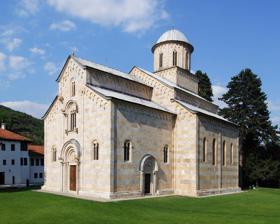
Building: Visoki Dečani
Country: Kosovo
Year built: 1327
Cultural heritage monument of Kosovo Visoki Dečani Monastery Dečani Monastery Манастир Високи Дечани ( Serbian ) Manastir Visoki Dečani ( Serbian ) Manastiri i Deçanit ( Albanian ) Visoki Dečani Church Location of Visoki Dečani within Kosovo Monastery information Order Serbian Orthodox Established 1327–35 Diocese Eparchy of Raška and Prizren People Founder(s) King Stefan Dečanski Abbot Sava Janjić Important associated figures Stefan Dečanski, Stefan Dušan Architecture Style Serbo-Byzantine style Site Location Deçan , Kosovo 661 m (2,168.6 ft) Coordinates 42°32′48.9984″N 20°15′57.999″E / 42.546944000°N 20.26611083°E / 42.546944000; 20.26611083 Public access yes Website https://www.decani.org UNESCO World Heritage Site Type Cultural Criteria ii, iii, iv Designated 2004 (28th session ) Part of Medieval Monuments in Kosovo Reference no. 724 Region Europe and North America Cultural Heritage of Serbia Official name Manastir Dečani Type Monument of Culture of Exceptional Importance Designated 1947 Reference no. SК 1368 The Visoki Dečani Monastery is a medieval Serbian Orthodox Christian monastery located near Deçan , Kosovo . It was founded in the first half of the 14th century by Stefan Dečanski , King of Serbia. Dečani is by far the largest medieval church in the Balkans and one of the most complex architectural achievements of the 14th century. Its architectural style, which emerged in Kingdom of Serbia at the end of the 12th century, combines Orthodox traditions with Romanesque influences. The monastery was constructed by Vitus of Kotor and reflects the cultural exchange between the East and West , representing Serbia's historical position during the medieval period. The Dečani church contains frescos that show defining moments from both Serbian history and Christian tradition . It also features the largest preserved collection of Byzantine painting. For centuries, Dečani has played a key role in preserving the spiritual, cultural, and national identity of Serbs in Kosovo . Dečani is often considered to be one of the most endangered European cultural heritage sites. The monastery has been under the legal protection of Serbia since 1947 and is part of the World Heritage list titled " Medieval Monuments in Kosovo ", designated as a Cultural Monument of Exceptional Importance . History Fresco of Stefan Dečanski , the king of Serbia and founder of Visoki Dečani monastery The construction of the monastery began during the reign of the Serbian King Stefan Dečanski , in 1327. The original founding charter from 1330, also known as the Dečani chrysobull , has been preserved to this day. After his death in 1331, Stefan Dečanski was buried in the still unfinished monastery, the construction of which was continued by his son Stefan Dušan , who became the King of Serbia in the same year. The main architect of the monastery was the Franciscan friar Vito of Kotor . According to Branislav Pantelić, the monastery represents the last phase of the Western, Gothic, Byzantine- Romanuesque architecture and contains Byzantine paintings and numerous Romanseque sculptures, part of a " Palaeologan renaissance ". The construction of the monastery lasted for a total of 8 years and covered an area of 4000 square meters. The outstanding artistic quality of the paintings took 15 years and were done by painters with origins from Serbia, Byzantine and Adriatic coast. The wooden throne of the hegumen (monastery head) was finished at around this time, and the church interior was decorated. Dečanski's carved wooden sarcophagus was finished in 1340. Those who contributed to the construction of the monastery were collectively gifted a village close to the city of Prizren named Manastirica , where many settled following completion. Serbian princess and Bulgarian empress consort Ana-Neda (d. ca. 1350) was buried in the church. During the Middle Ages, entire Albanian villages were gifted by Serbian kings, particularly Stefan Dušan, as presents to the Serbian monastery of Visoki Dečani, as well as those of Prizren and Tetovo . 15th–19th century The Turkish army guarding Visoki Dečani, around 1904. Bulgarian writer Gregory Tsamblak , author of the Life of Stefan Dečanski , was the hegumen (monastery head) at the beginning of the 15th century. The painter-monk Longin spent two decades in the monastery during the second half of the 16th century and created 15 icons with depictions of the Great Feasts and hermits, as well as his most celebrated work, the icon of Stefan Dečanski. In the late 17th century, the Ottomans plundered the monastery, but inflicted no serious damage. In 1819, archimandrite Zaharija Dečanac became Metropolitan of Raška and Prizren . 20th and 21st century Following the end of the First Balkan War , the monastery fell within the administration of the Kingdom of Montenegro . The then King Nikola I of Montenegro placed much of the surrounding land under the monastery's jurisdiction. During World War I , the monastery's treasures were plundered by the Austro-Hungarian Army , which occupied Serbia between 1915 and 1918. The monastery fell within the territory of the Italian-ruled Albanian Kingdom during World War II , and was targeted for destruction by the Albanian nationalist Balli Kombëtar and Italian fascist blackshirts in mid-1941. The Royal Italian Army responded by sending a group of soldiers to help protect the monastery from attack. Interior The monastic treasure was exhibited in the rebuilt medieval refectory in 1987. The monastery's monks sheltered refugees of all ethnicities during the Kosovo War , which lasted from March 1998 to June 1999. On 7 May 1998, the corpses of two elderly Albanians were found 400 metres (1,300 ft) from the monastery. They were reportedly killed by the Kosovo Liberation Army (KLA) for allegedly collaborating with Serbian forces. The KLA staged an attack not far from the monastery on 8 May, killing one person and wounding four others. That evening,  Deçan's 300 remaining Serbs came to the monastery to seek shelter. Albanian civilians seeking refuge in the monastery returned to their homes following the withdrawal of Serbian military from Kosovo in June 1999. An Italian unit of the Kosovo Force (KFOR) was subsequently assigned to guard the monastery, which was attacked on several occasions. Dozens of Romanis sought sanctuary in the monastery over the next several months, fearing retaliatory attacks by their Albanian neighbours, who accused them of collaborating with the Serbs and looting Albanian homes. Joe Biden , then Vice President of the United States , on a tour of the Visoki Dečani in 2009 During the violent unrest in Kosovo on 17 March 2004, KFOR defended the monastery from an Albanian mob trying to throw Molotov cocktails at it. Several Albanians were shot and wounded in the clash. On 2 July 2004, the monastery was declared a World Heritage Site by the United Nations Educational, Scientific and Cultural Organization (UNESCO). UNESCO cited it as "an irreplaceable treasure, a place where traditions of Romanesque architecture meet artistic patterns of the Byzantine world." The monastery, along with all other Serbian Medieval Monuments in Kosovo , was added to the UNESCO list of endangered World Heritage sites in 2006. Suspected Kosovo Albanian insurgents hurled hand grenades at the monastery on 30 March 2007, but caused little damage. In recent years, the situation around the monastery has stabilized and it has reopened to visitors. Serbian President Boris Tadić attended a service at the monastery in April 2009. U.S. Vice President Joe Biden visited the monastery the following month. In the annual International Religious Freedom Report, the State Department wrote that the Deçan municipal officials continued to refuse to implement a 2016 Constitutional Court decision upholding the Supreme Court’s 2012 ruling recognizing the monastery’s ownership of approximately 24 hectares of land. Architecture Аrchitectural plan of the monastery Because of the dimensions of the church, which by far surpass the size of all the other medieval Balkan churches, the monastery has been popularly named High Dečani . The church has five-nave naos, a three-part iconostasis , and a three-nave parvise . With the dome, it is 26 m high. Its outer walls are done in alternate layers of white and pink marble. The portals, windows, consoles, and capitals are richly decorated. Christ the Judge is shown surrounded by angels in the western part of the church.  Its twenty major cycles of fresco murals represent the largest preserved gallery of Serbian medieval art , featuring over 1000 compositions and several thousand portraits. Heritage site in danger Dečani Monastery is one of four World Heritage medieval monuments in Kosovo designated as a heritage site in danger. Since the arrival of KFOR peacekeepers in the region in 1999, attacks on the Monastery have increased. Since 1999 there have been five significant attacks and near miss attacks on the monastery: 27 February 2000 – Six grenades hit the Decani Monastery. 22 June 2000 – Nine grenades hit the Decani Monastery. 17 March 2004 – Seven grenades fell around the monastery walls. This attack formed part of the 2004 unrest in Kosovo . 30 March 2007 – One grenade hit the wall behind the church. 1 February 2016 – Four armed suspects in a motor vehicle were detained at the gates of the monastery. A search of their car found an assault rifle, pistol, ammunition and extremist Islamist printed material. It is unclear whether there is any connection between the case of Decani and an earlier attack in a mosque in Drenas. Dusan Kozarev, member of government of Serbia had claimed a year earlier that the monastery gates were painted with graffiti that read " ISIS ", " Caliphate is coming" and " UÇK ". As of 2023, Dečani Monastery has a 24/7 guard from KFOR . Of the four medieval monuments in Kosovo that are designated as a heritage site in danger, Dečani is the only one with a direct guard from KFOR . In 2021, Europa Nostra listed Visoki Dečani as one of the seven most endangered cultural heritage sites in Europe. In popular culture Visoki Dečani , three episodes of the documentary series "Witnesses of Times" produced by the broadcasting service RTB in 1989 was created by Gordana Babić and Petar Savković, directed by Dragoslav Bokan , music was composed by Zoran Hristić . See also Category:Burials at Visoki Dečani Kosovo: A Moment in Civilization Tourism in Kosovo List of Serbian Orthodox monasteries References